Peter Tsou

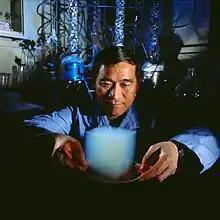
Peter Tsou with a sample of aerogel

Peter Tsou is a science staff member at the Jet Propulsion Laboratory (JPL) of the California Institute of Technology. His research primarily centers around the utilization of aerogel in space exploration.